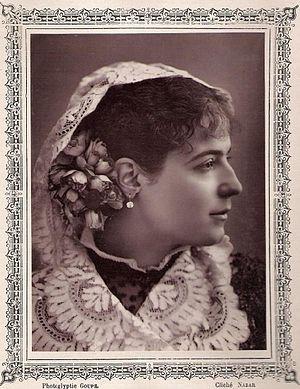
Portrait de Rosita Mauri par Nadar, 1881
Rosita Mauri Segura est une danseuse et pédagogue espagnole.